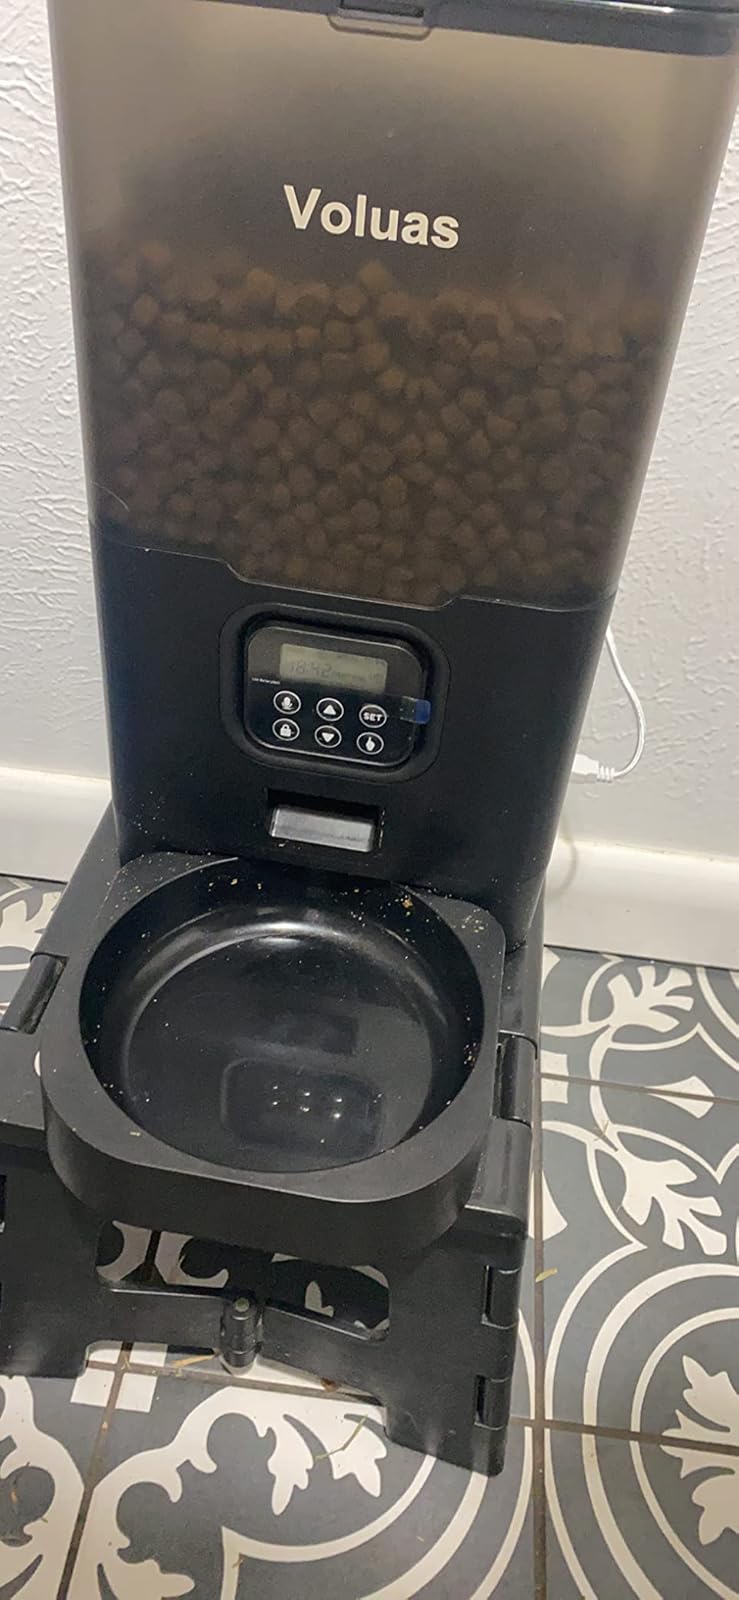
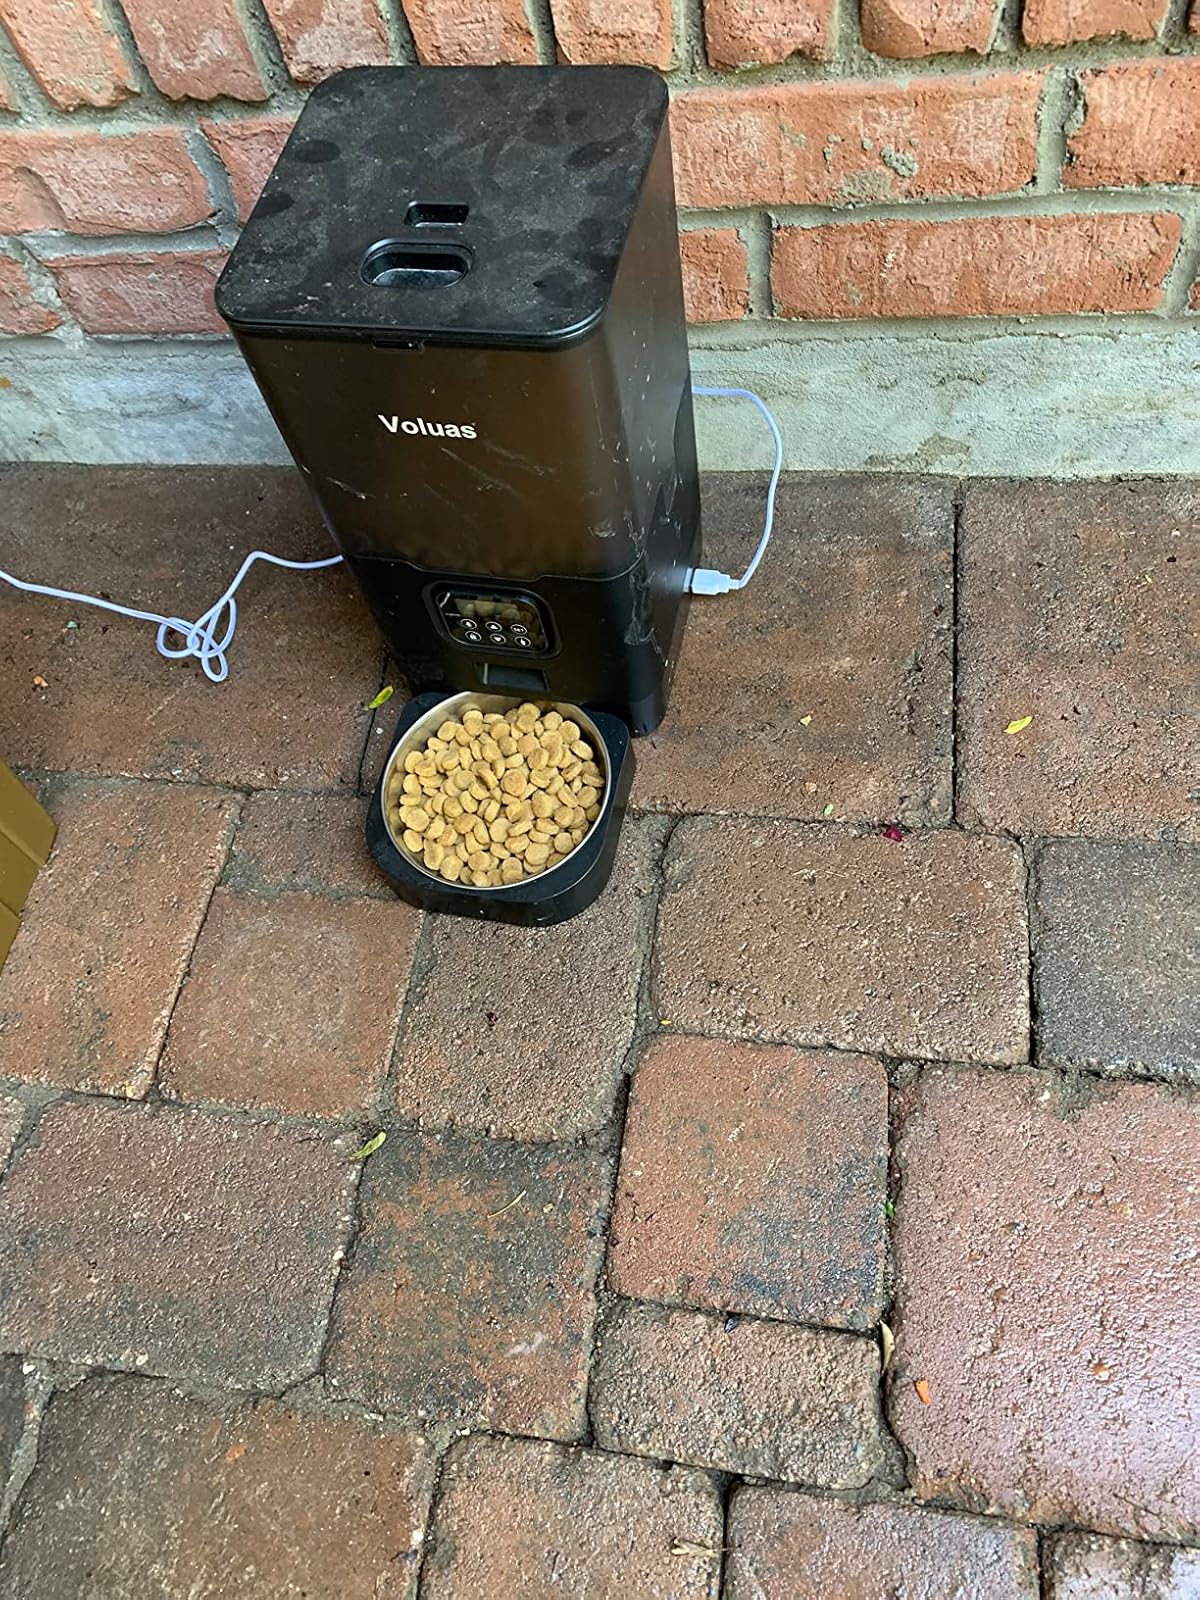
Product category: items_feeder
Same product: yes